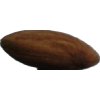
Label: Almonds 1